Anthony Ashley-Cooper, 9th Earl of Shaftesbury

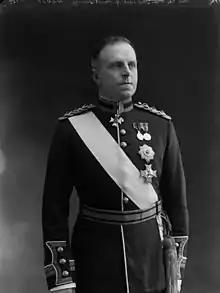
The 9th Earl of Shaftesbury

Anthony Ashley-Cooper, 9th Earl of Shaftesbury (31 August 1869 – 25 March 1961) was an English peer, soldier, and public servant. He was the son of the 8th Earl of Shaftesbury and Lady Harriet Augusta Anna Seymourina Chichester (1836 – 14 April 1898), the daughter of the 3rd Marquess of Donegall and Lady Harriet Anne Butler. He inherited the earldom at age 15.